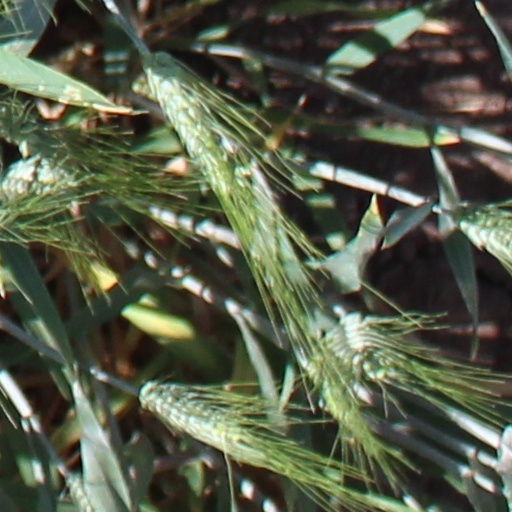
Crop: wheat